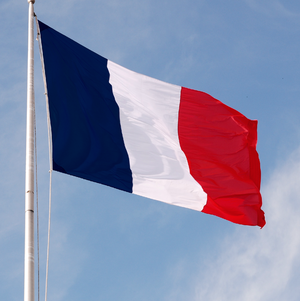
Pavillon de la France